Midtown Skyport

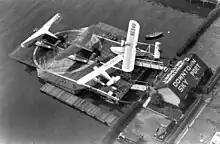
Floating ramp and turntable in use at the Downtown Skyport in the 1940s

Each of the new seaplane bases on the East River had a floating ramp that was constructed at the Brooklyn Navy Yard using Temporary Emergency Relief Administration (TERA) funds. The floating ramp included a diameter turntable that allowed planes to taxi from the water onto the partially submerged end of the turntable and be rotated 180 degrees so the rear of the plane moved out of the water, allowing passengers to quickly load and unload before the aircraft returned to the water for takeoff. The entire process could be done in less than 40 seconds. By using the turntable, seaplanes did not have spend extra time tying up to a dock or using a boat to transport passengers to and from the shore. The aquatic turntable was similar to one used at the seaplane terminal in Jersey City that opened in 1933 and was one of the first such turntables in the United States.